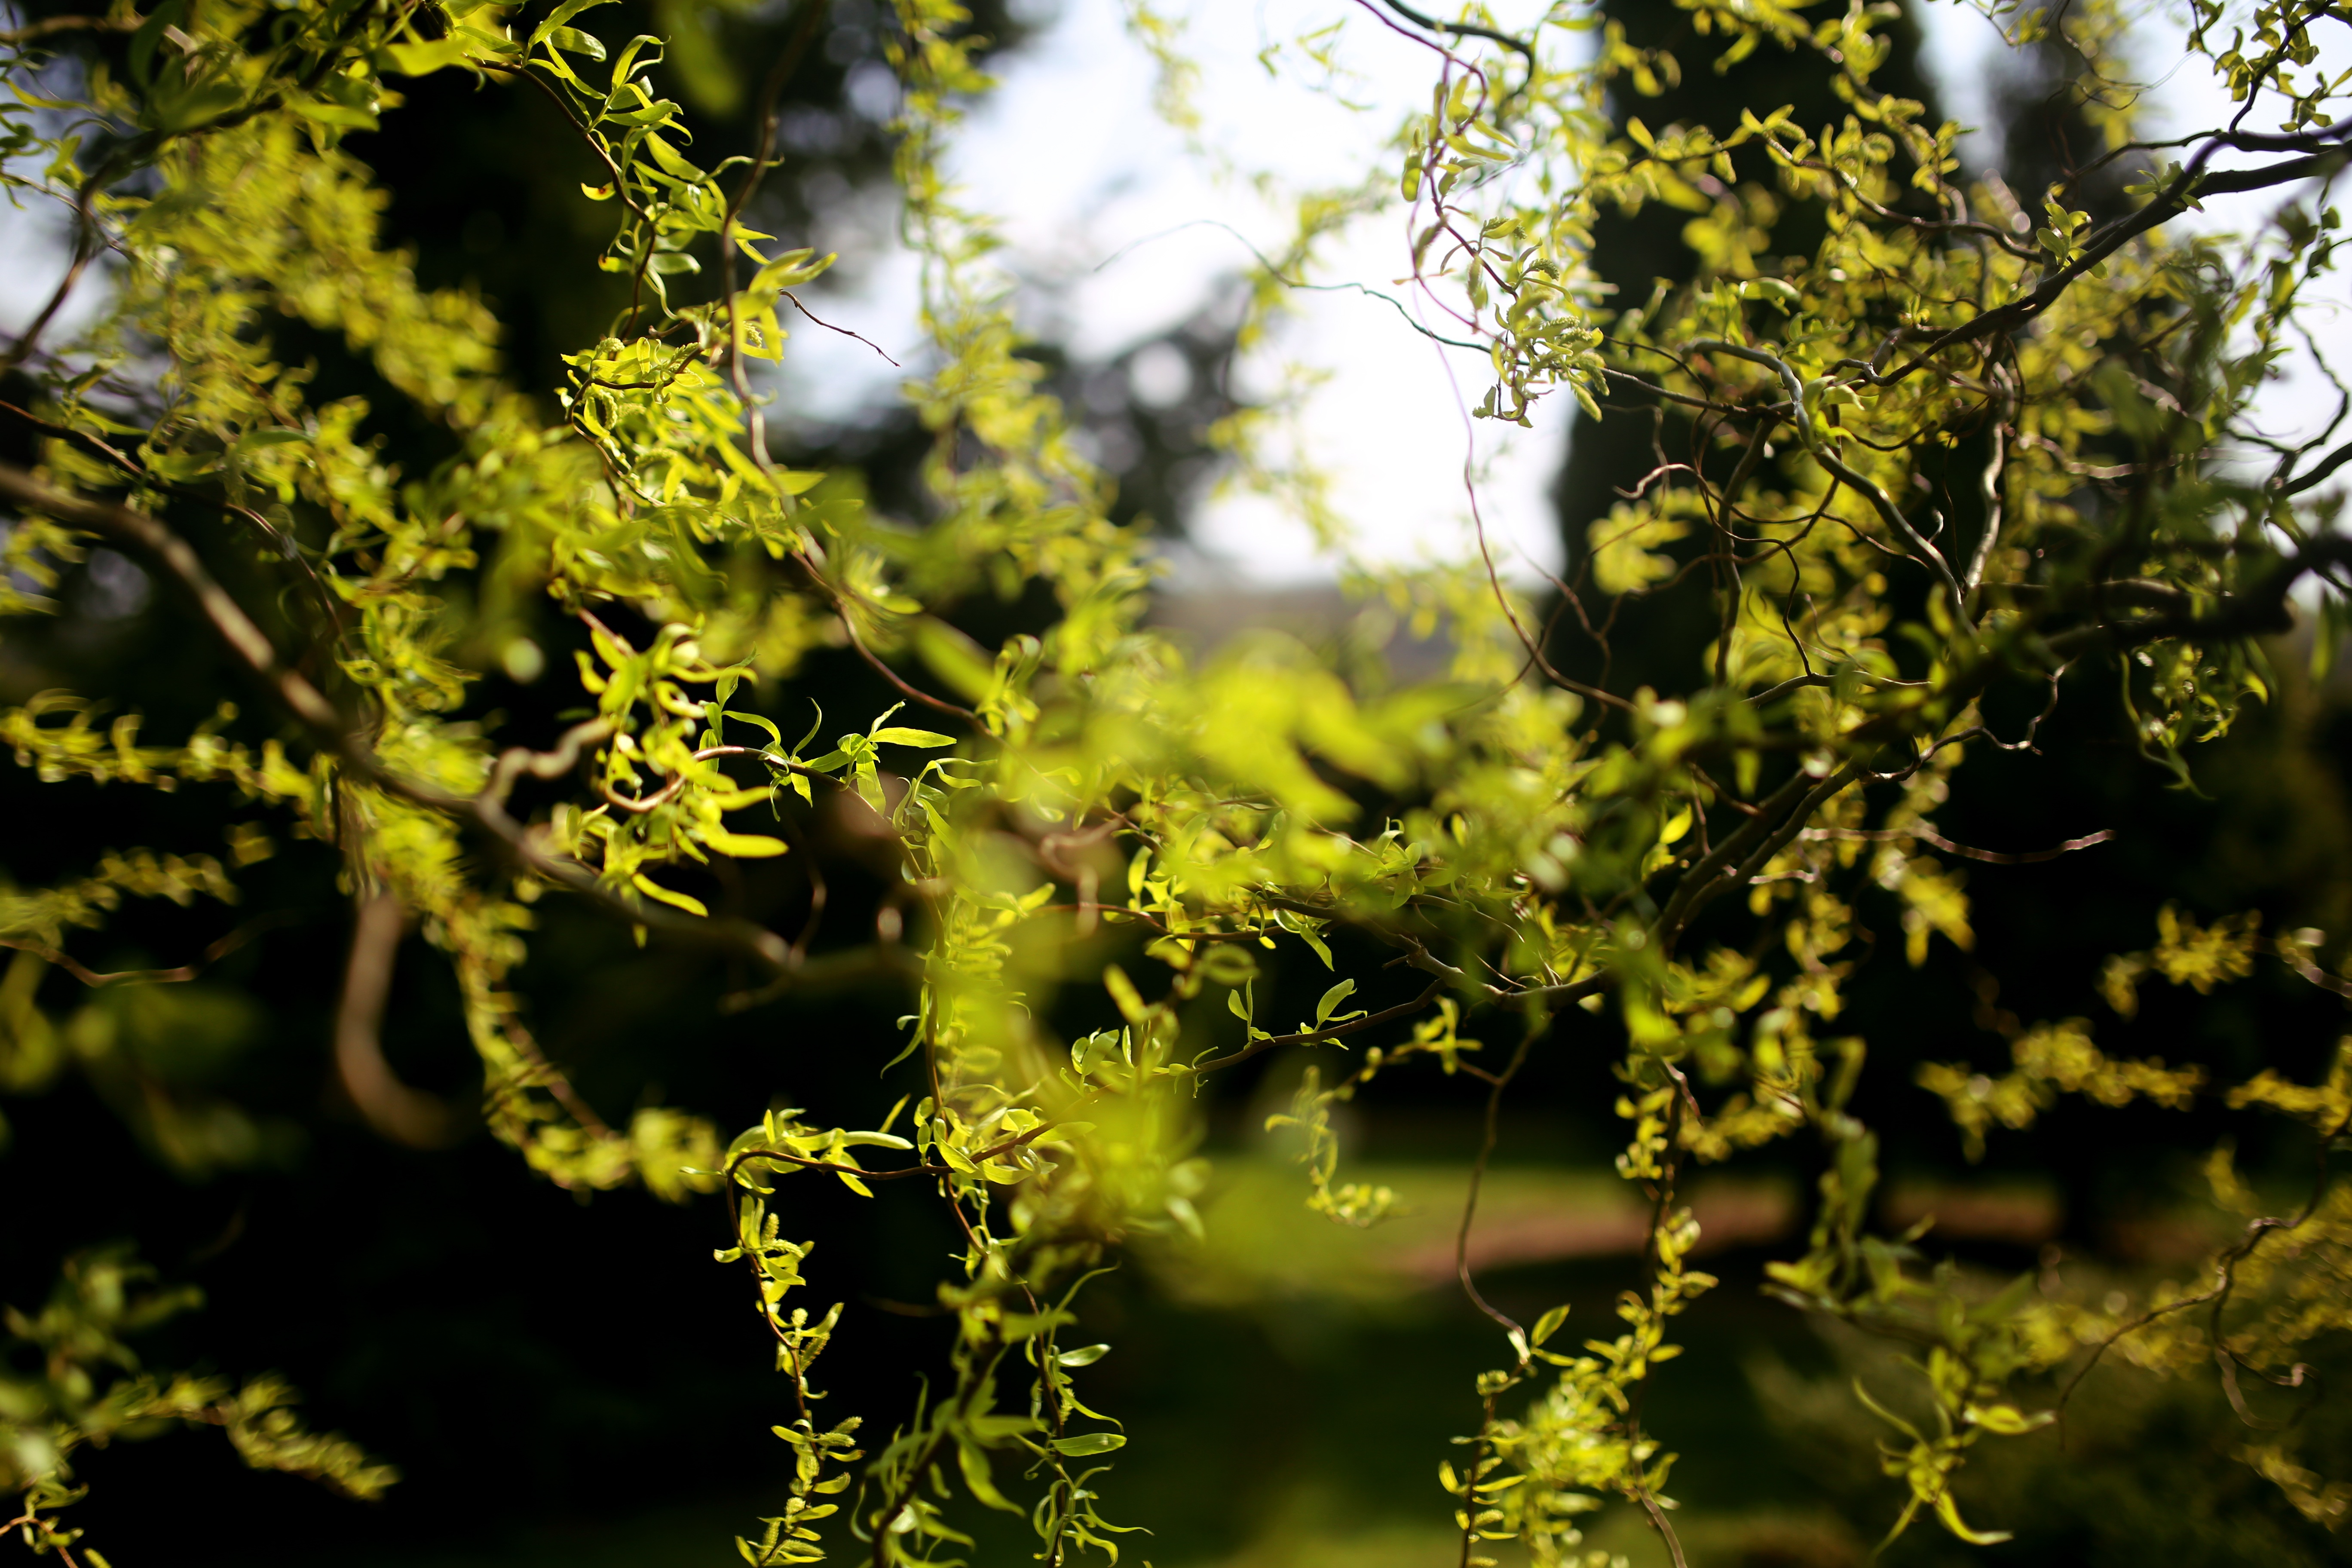
tree, nature, forest, branch, plant, sunlight, leaf, flower, green, chinese, autumn, botany, flora, willow, shrub, deciduous, salix, flowering plant, maidenhair tree, pland, woody plant, land plant, matsudana